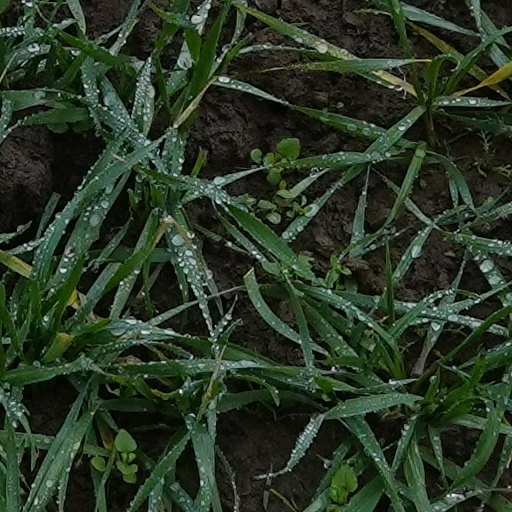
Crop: wheat